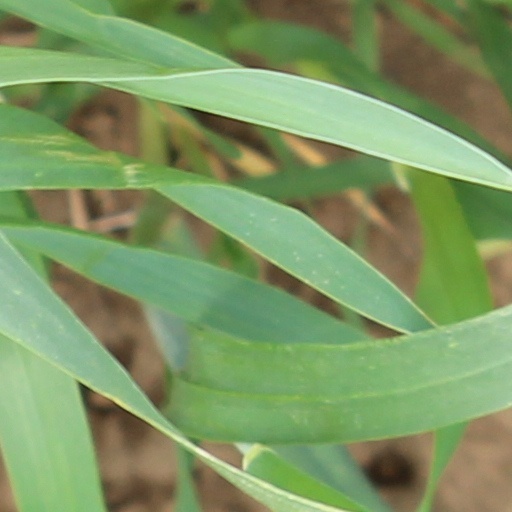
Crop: wheat